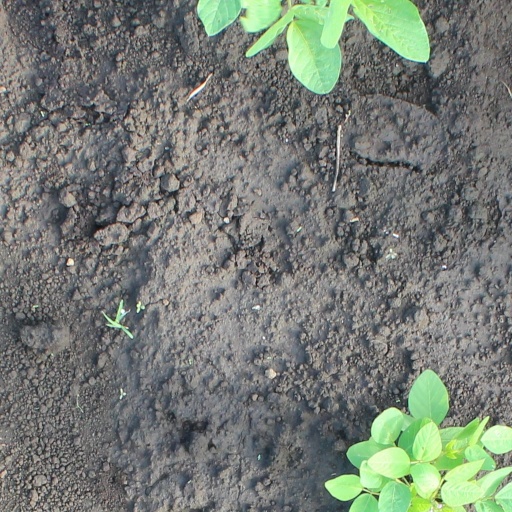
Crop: soybean